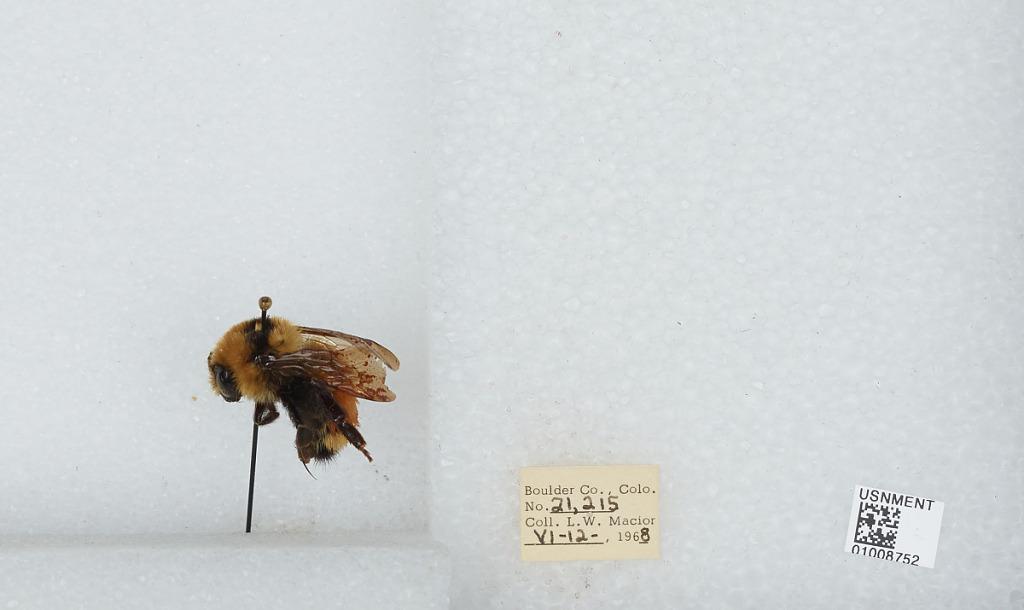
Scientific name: Bombus (Pyrobombus) huntii Greene
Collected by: L. Macior
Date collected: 1968-6-12
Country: United States
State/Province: Colorado
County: Boulder
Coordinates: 39.9672, -105.259